Gyles' Quay

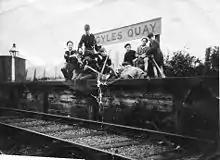
Children and signage at Gyles Quay railway halt

Gyles' Quay is an isolated stretch of beach located 1 km south of the R173/R175 road on the Cooley Peninsula in the north of County Louth in Ireland. It was named after Ross Gyles who built a wood structure there in 1780. It was later rebuilt in stone in 1824 and survives to this day.